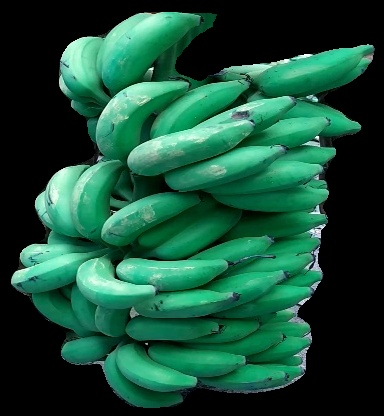
Variety: elakki-bale
Grade: grade1